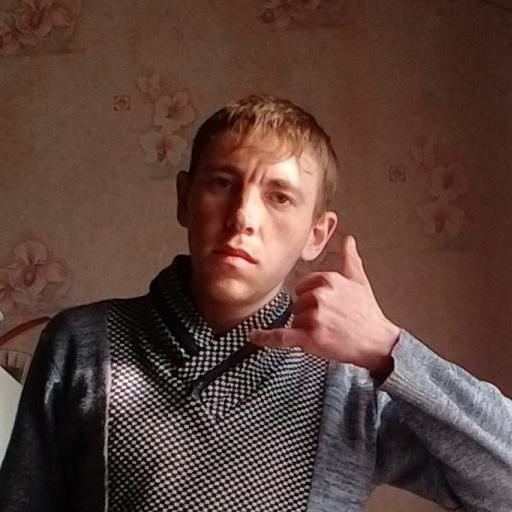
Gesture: call